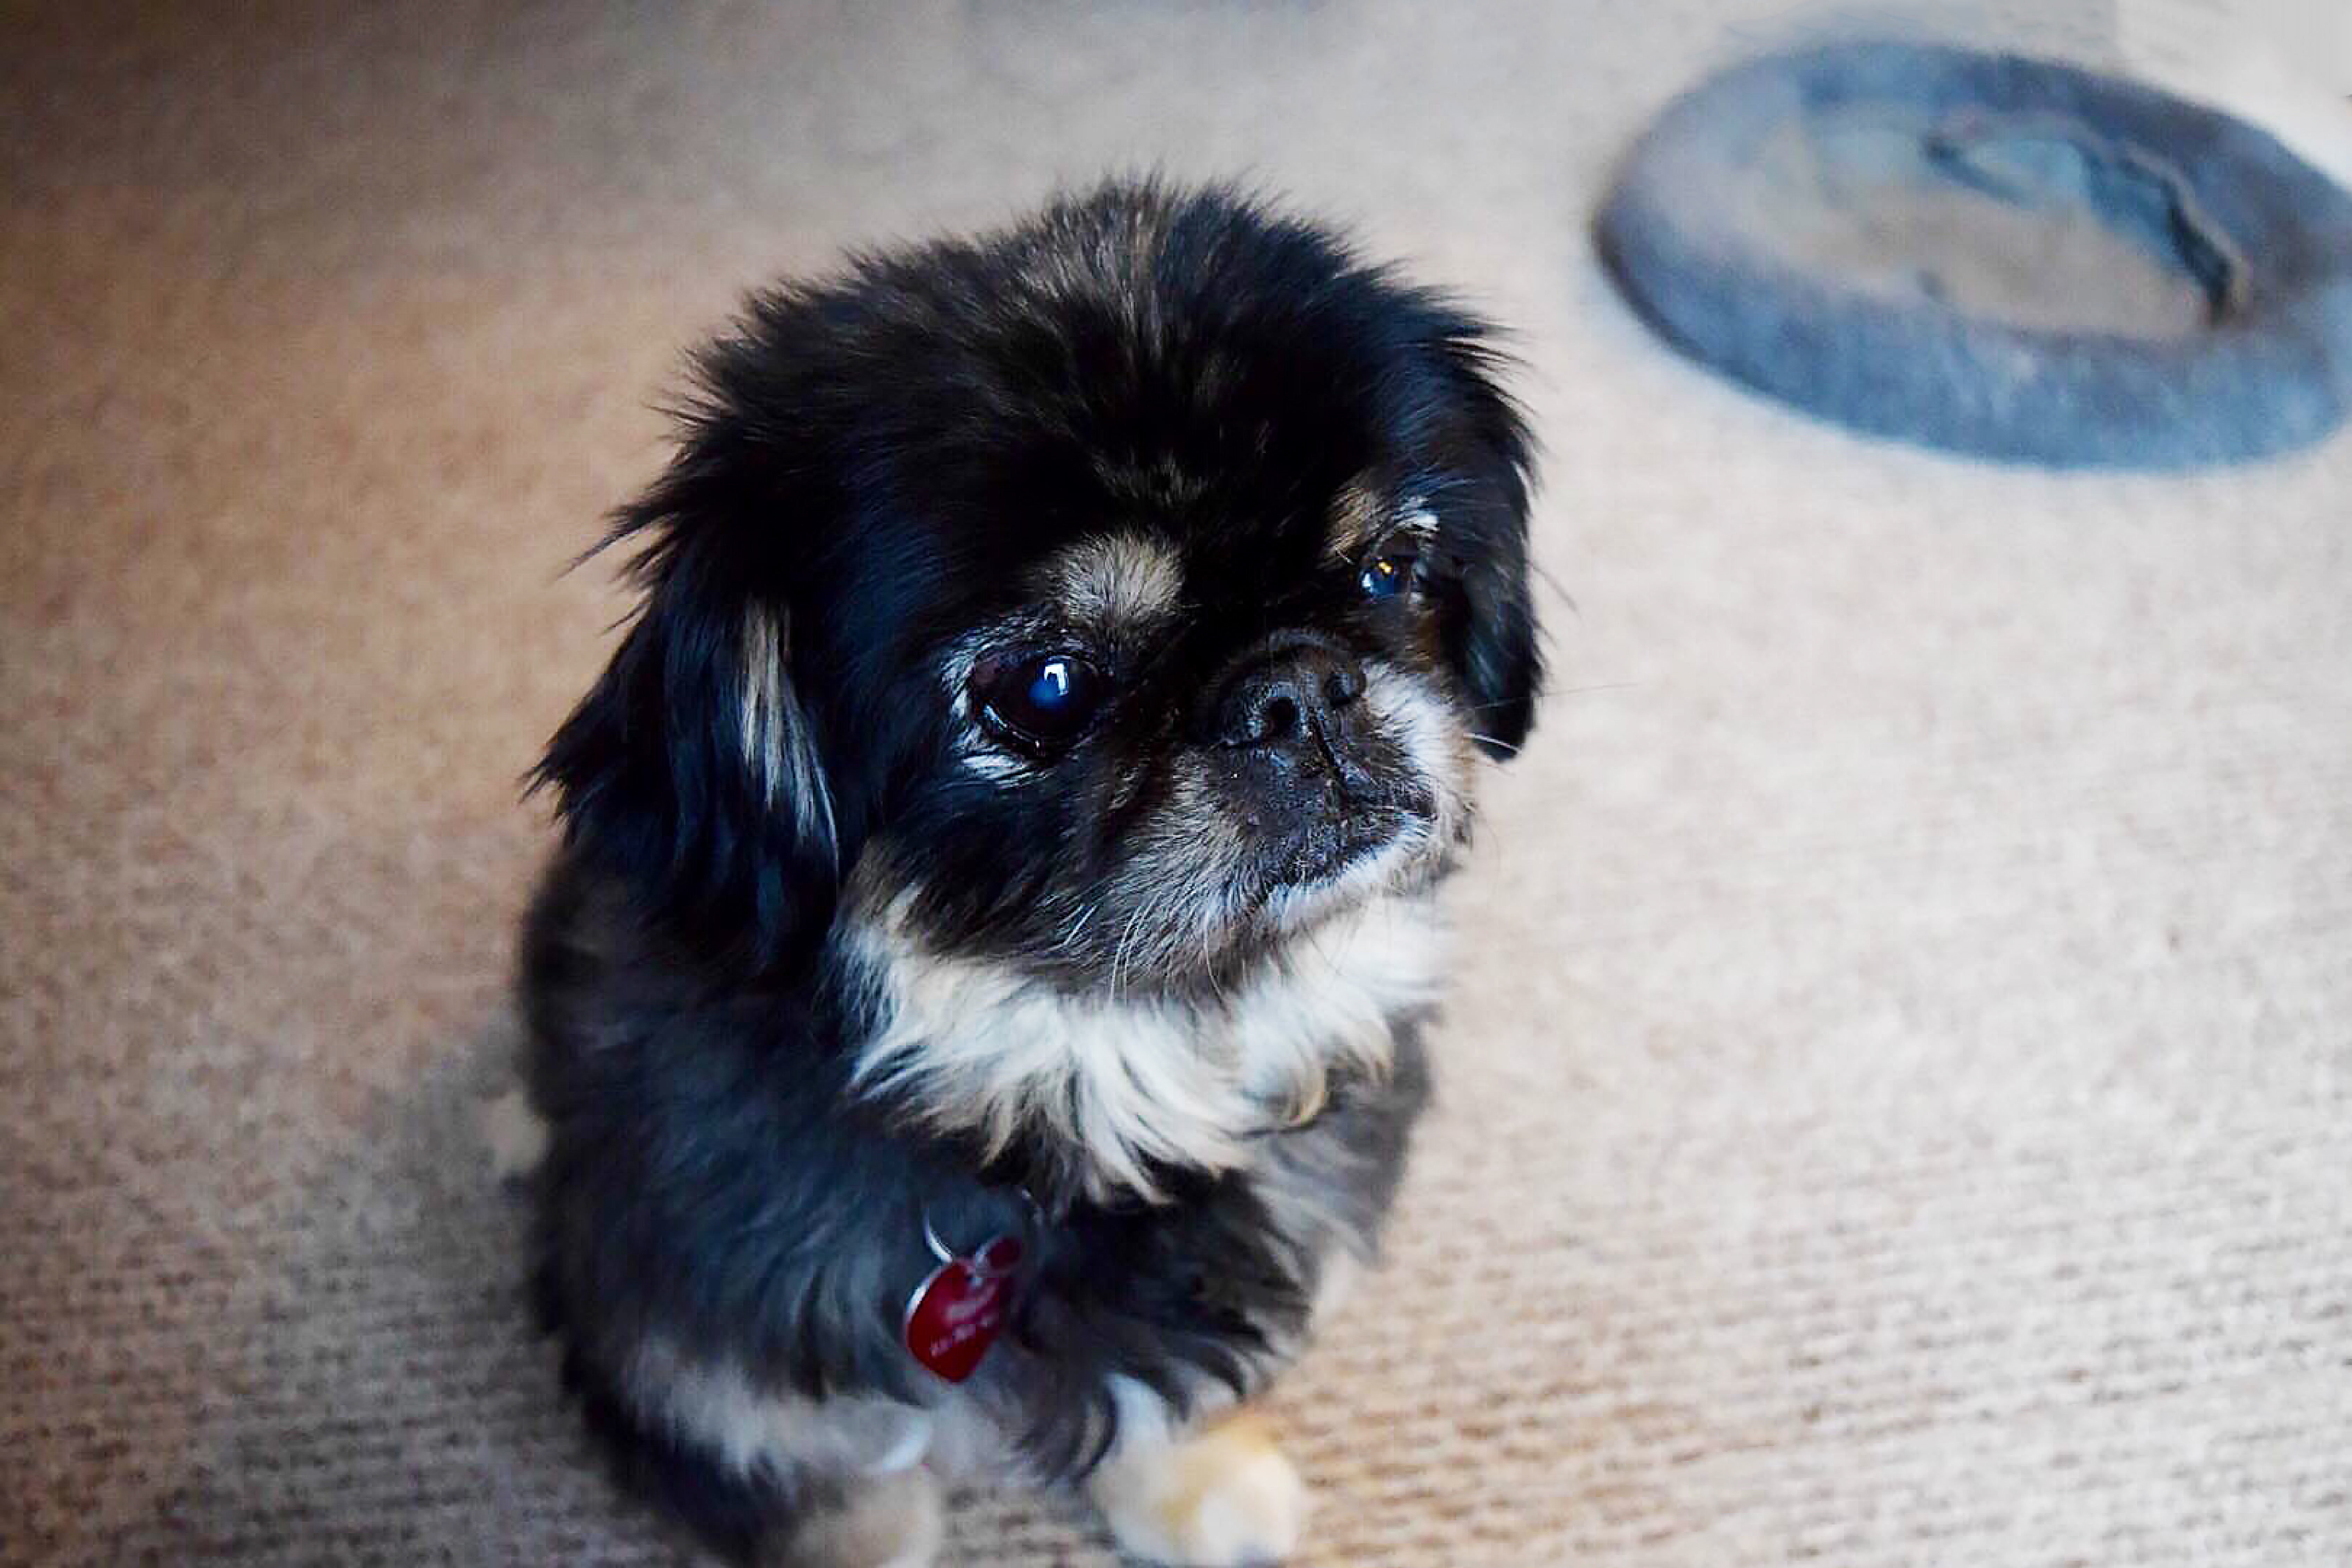
puppy, dog, mammal, vertebrate, dog breed, lhasa apso, shih tzu, pekingese, havanese, dog like mammal, carnivoran, dog breed group, schnoodle, dog crossbreeds, tibetan spaniel, chinese imperial dog